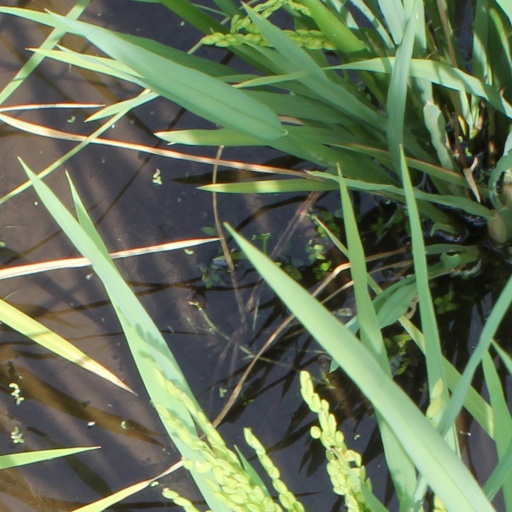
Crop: rice